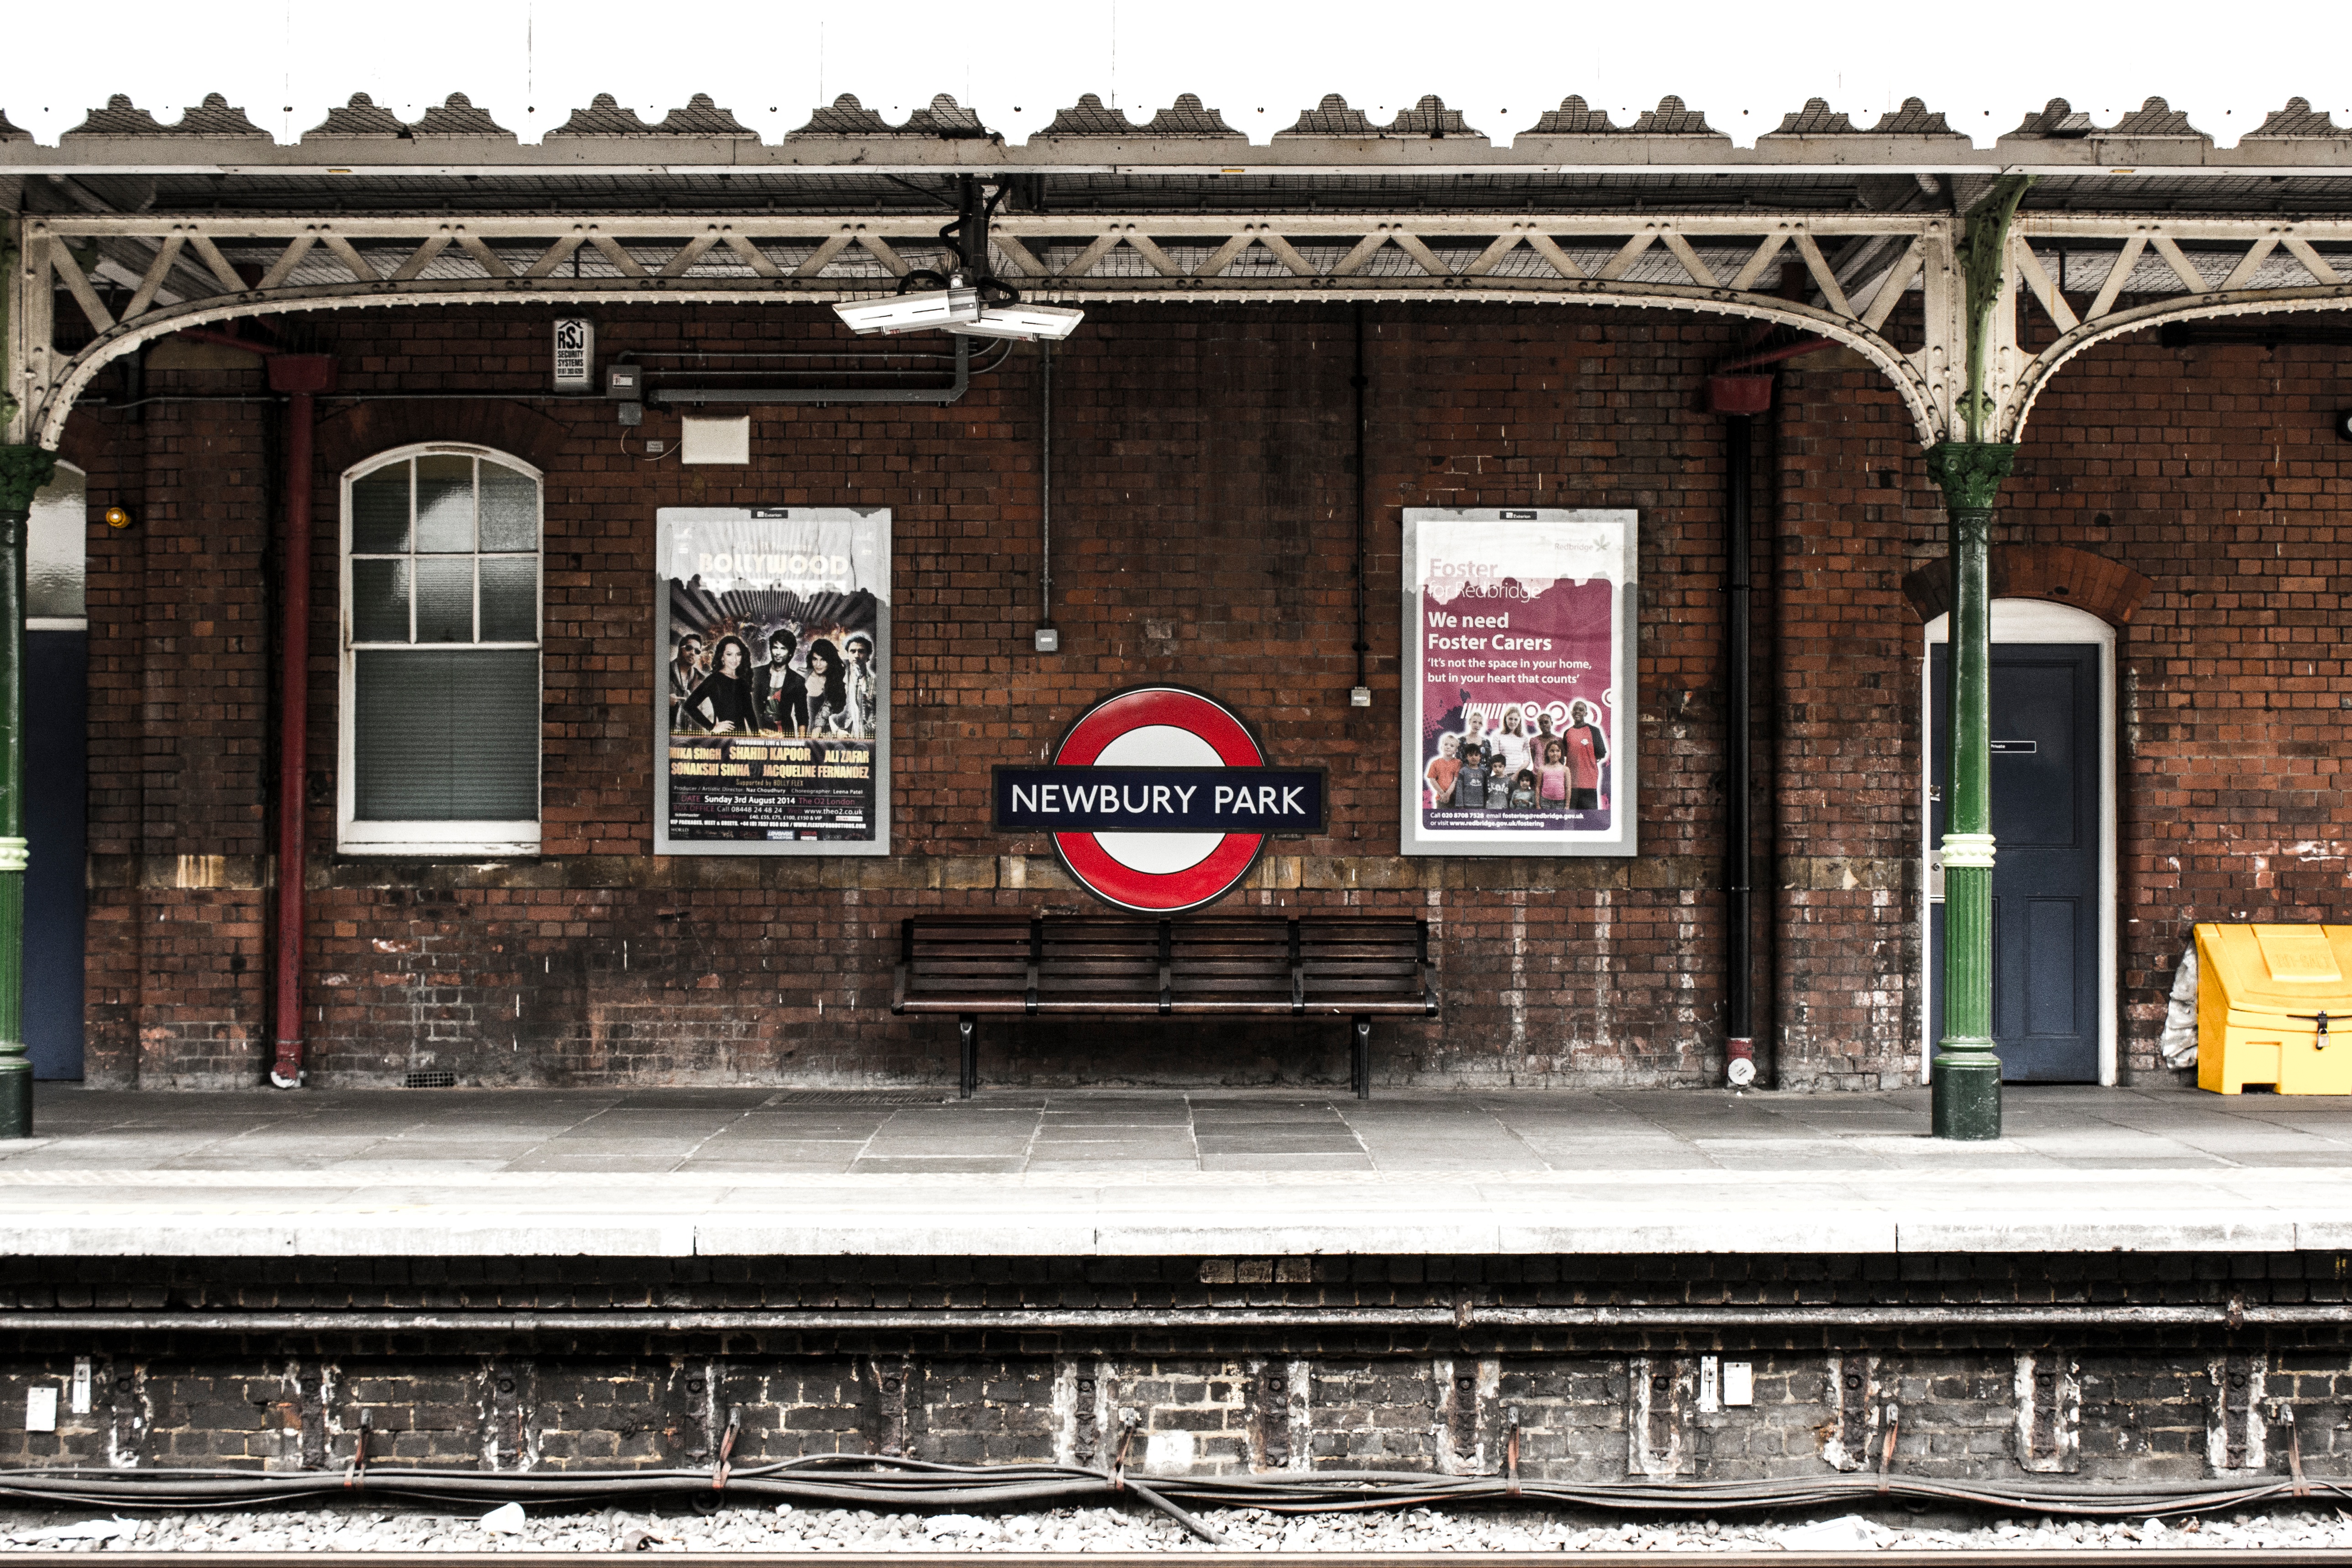
track, building, rail, train, transport, vehicle, train station, facade, public transport, newbury, art, rail transport, urban area, rolling stock, railroad car